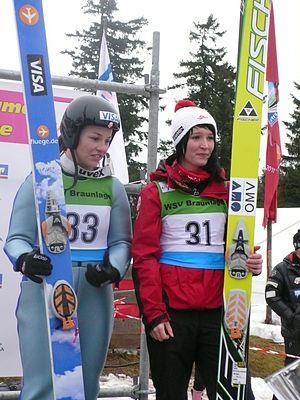
Lindsey Van et Jacqueline Seifriedsberger 6ème ex aequo de la Coupe continentale féminine de saut à ski 2010-2011 de Braunlage le 16 janvier 2011.